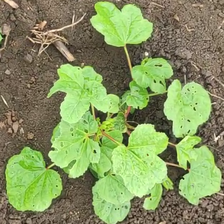
Weed species: Little_Mallow(Malva parviflora)